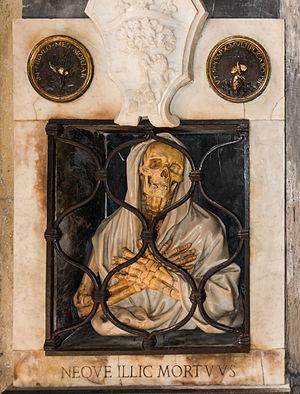
""Neque illic Mortuus"", partie inférieure du monument funéraire de Giovani Baptista Gisleni (1670) dans l'église Santa Maria del Popolo, Rome, Italie. Italiano: L'iscrizione in latino ""Neque illic Mortuus"" con relativa rappresentazione funebre nella parte inferiore del monumento dedicato all'architetto Giovani Baptista Gisleni (1670) nella Basilica di Santa Maria del Popolo, a Roma (Italia). &lt